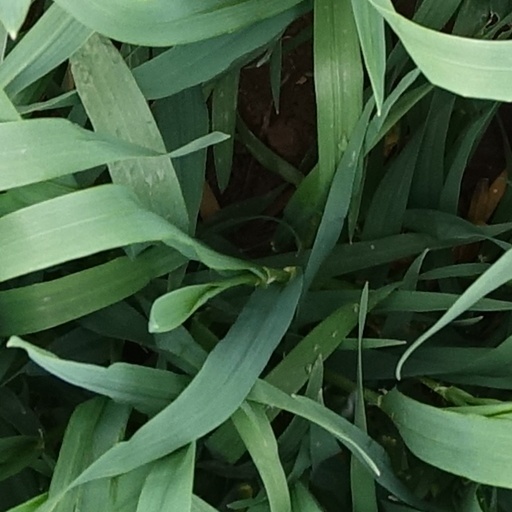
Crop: wheat